Irene Dick

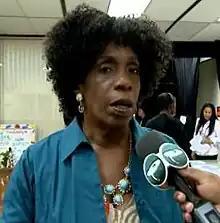

Irene Dick (born 28 November 1949) is a Curaçaoan politician. A member of the Sovereign People, she was Minister of Education, Science, Culture and Sport from 23 December 2013 until 23 December 2016. Dick replaced Ivar Asjes, who held the office while concurrently Prime Minister since the resignation of Rubia Bitorina.